Anne Askew

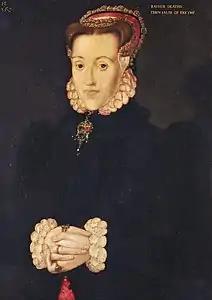
1560 portrait by Hans Eworth

Anne Askew (sometimes spelled Ayscough or Ascue), married name Anne Kyme (152116 July 1546), was an English writer, poet, and Protestant preacher who was condemned as a heretic during the reign of Henry VIII of England. She and Margaret Cheyne are the only women on record known to have been both tortured in the Tower of London and burnt at the stake.